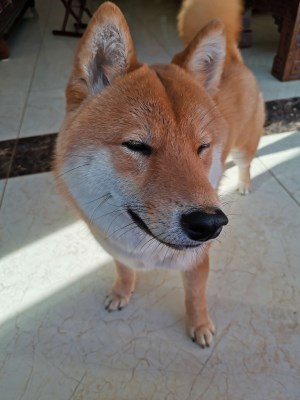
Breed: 1043-n000001-Shiba_Dog